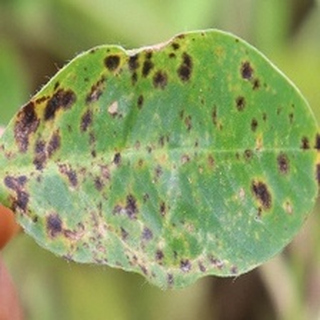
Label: groundnut_late_leaf_spot